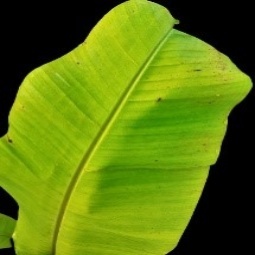
Label: Sulphur